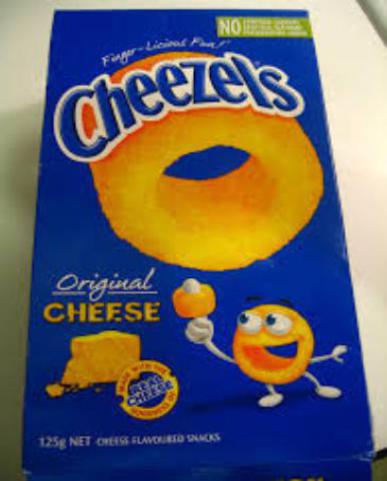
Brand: cheezels
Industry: Food